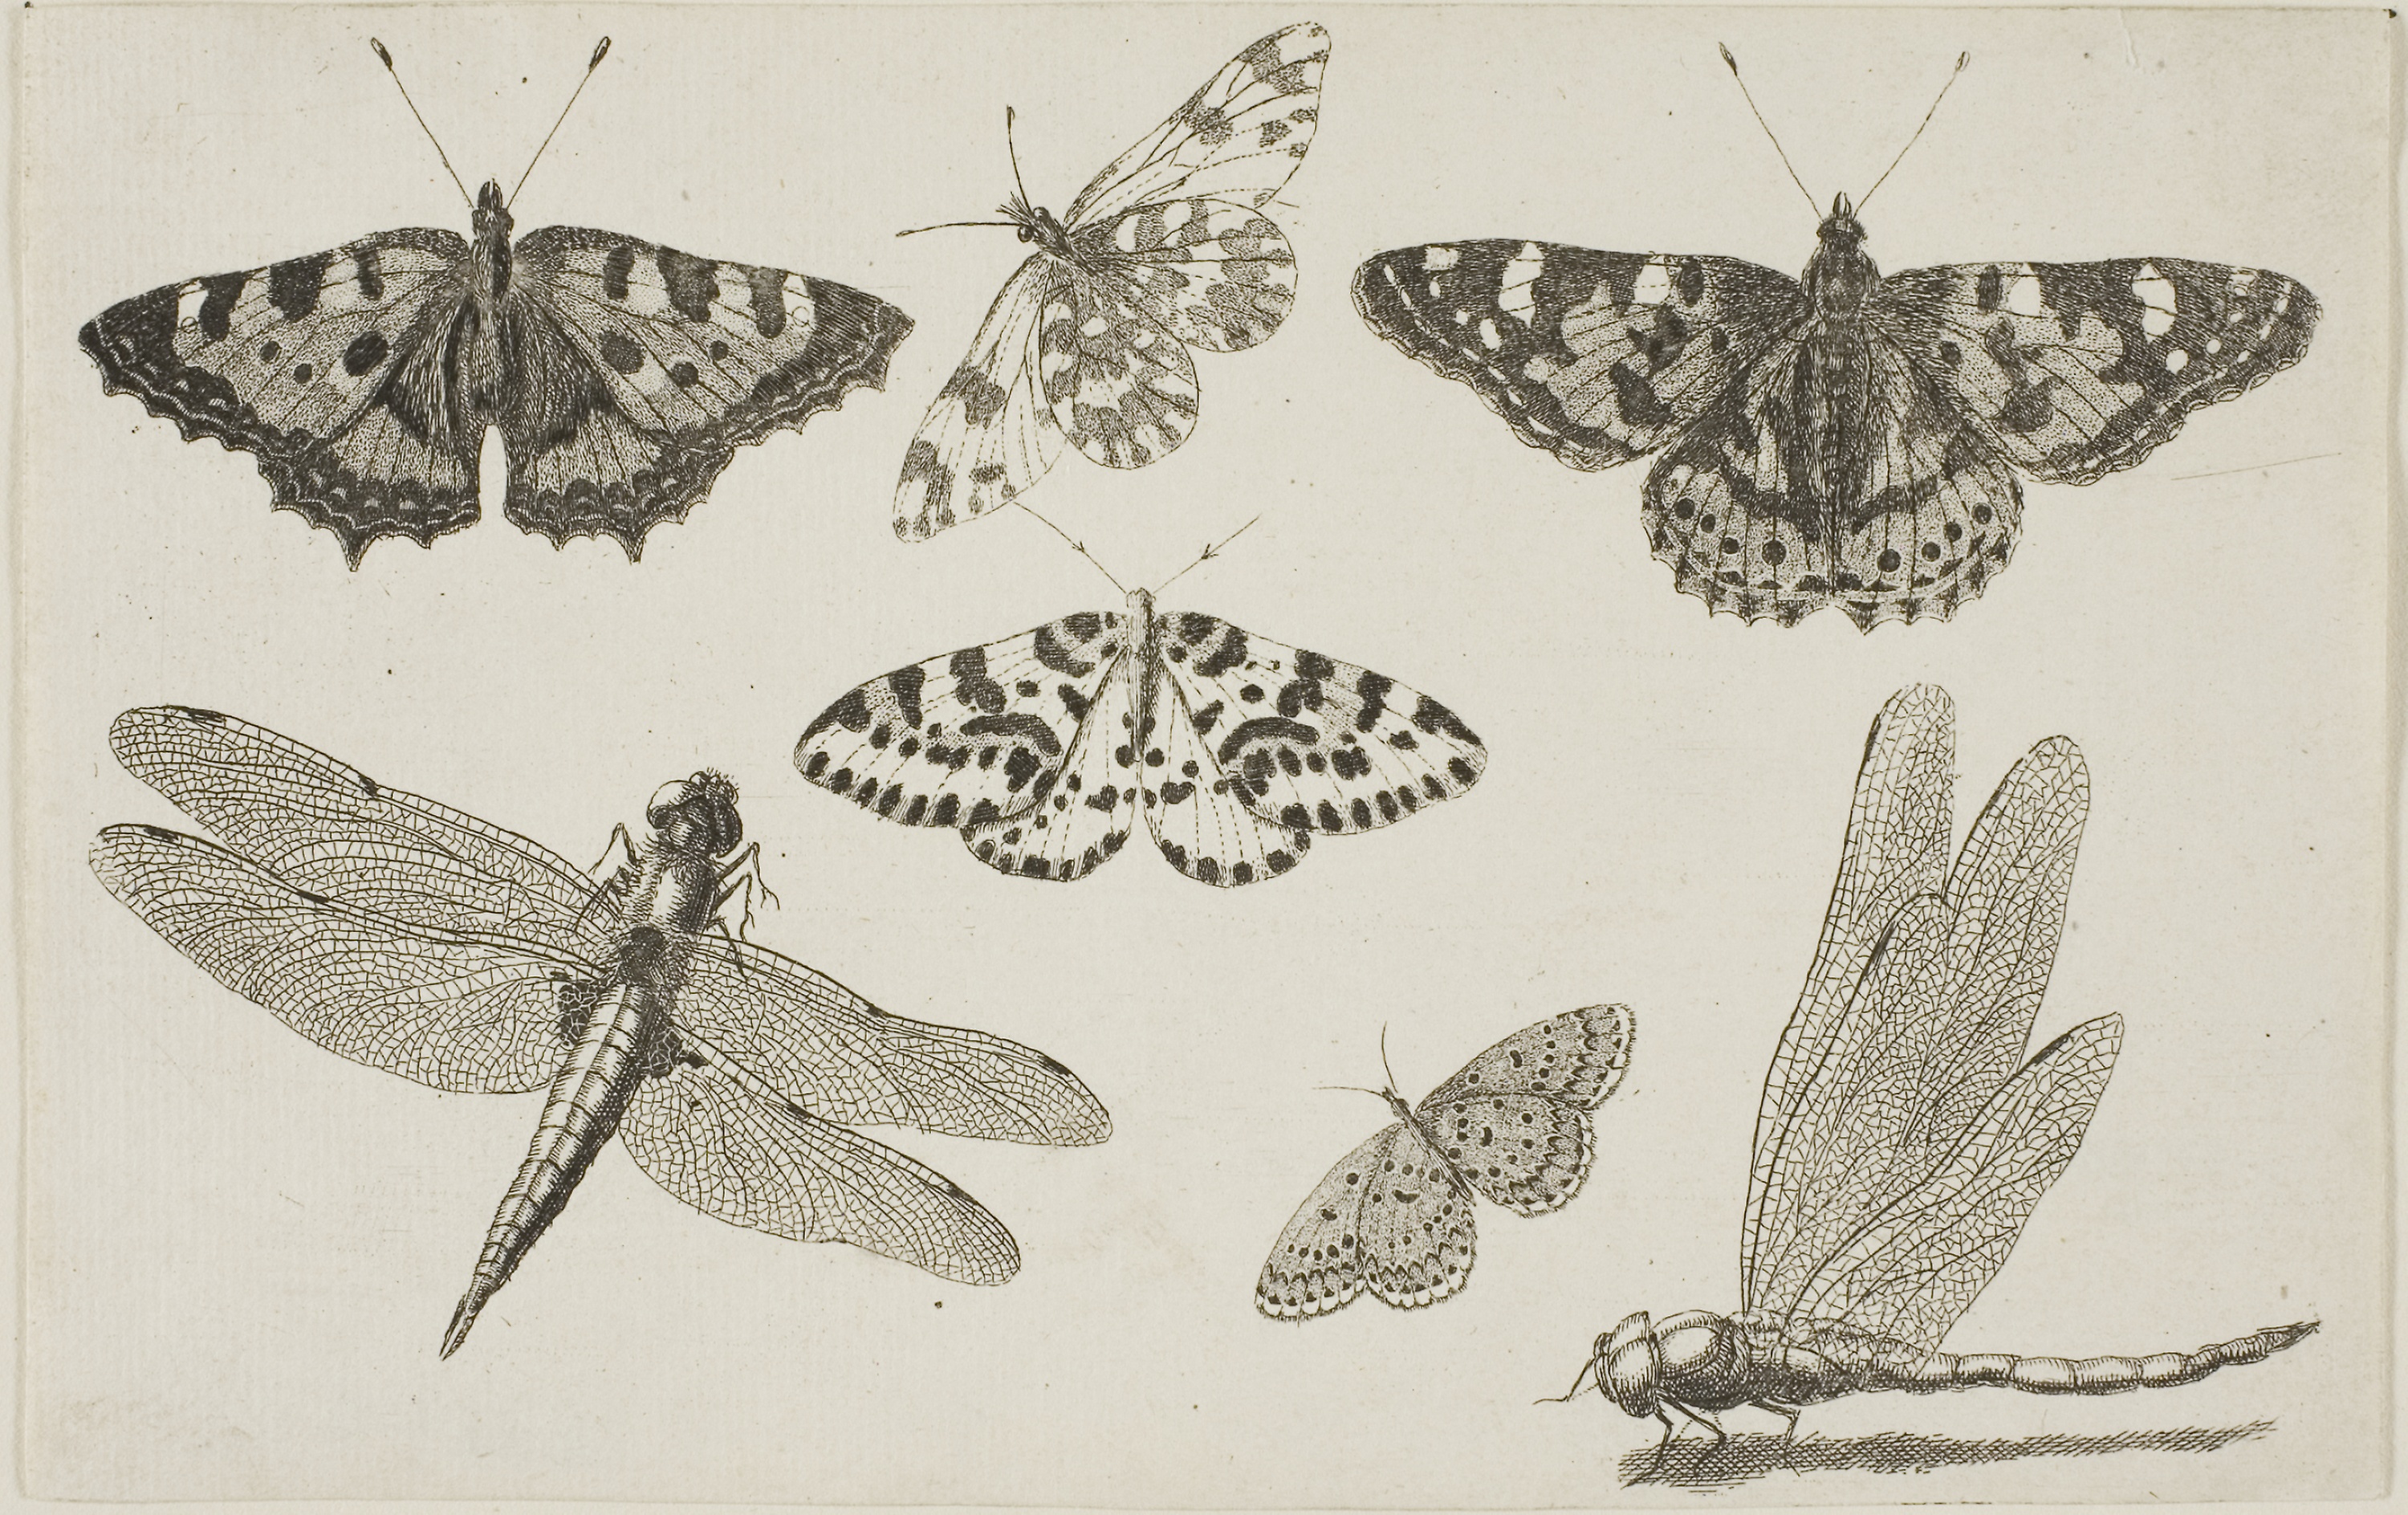
moths and butterflies, butterfly, moth, insect, fauna, invertebrate, pollinator, black and white, organism, wing, arthropod, membrane winged insect, brush footed butterfly, symmetry, illustration